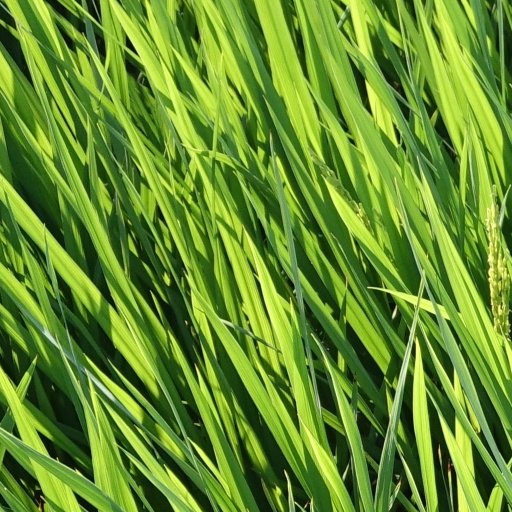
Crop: rice